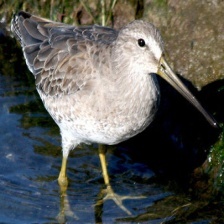
Species: SHORT BILLED DOWITCHER
Scientific name: LIMNODROMUS GRISEUS